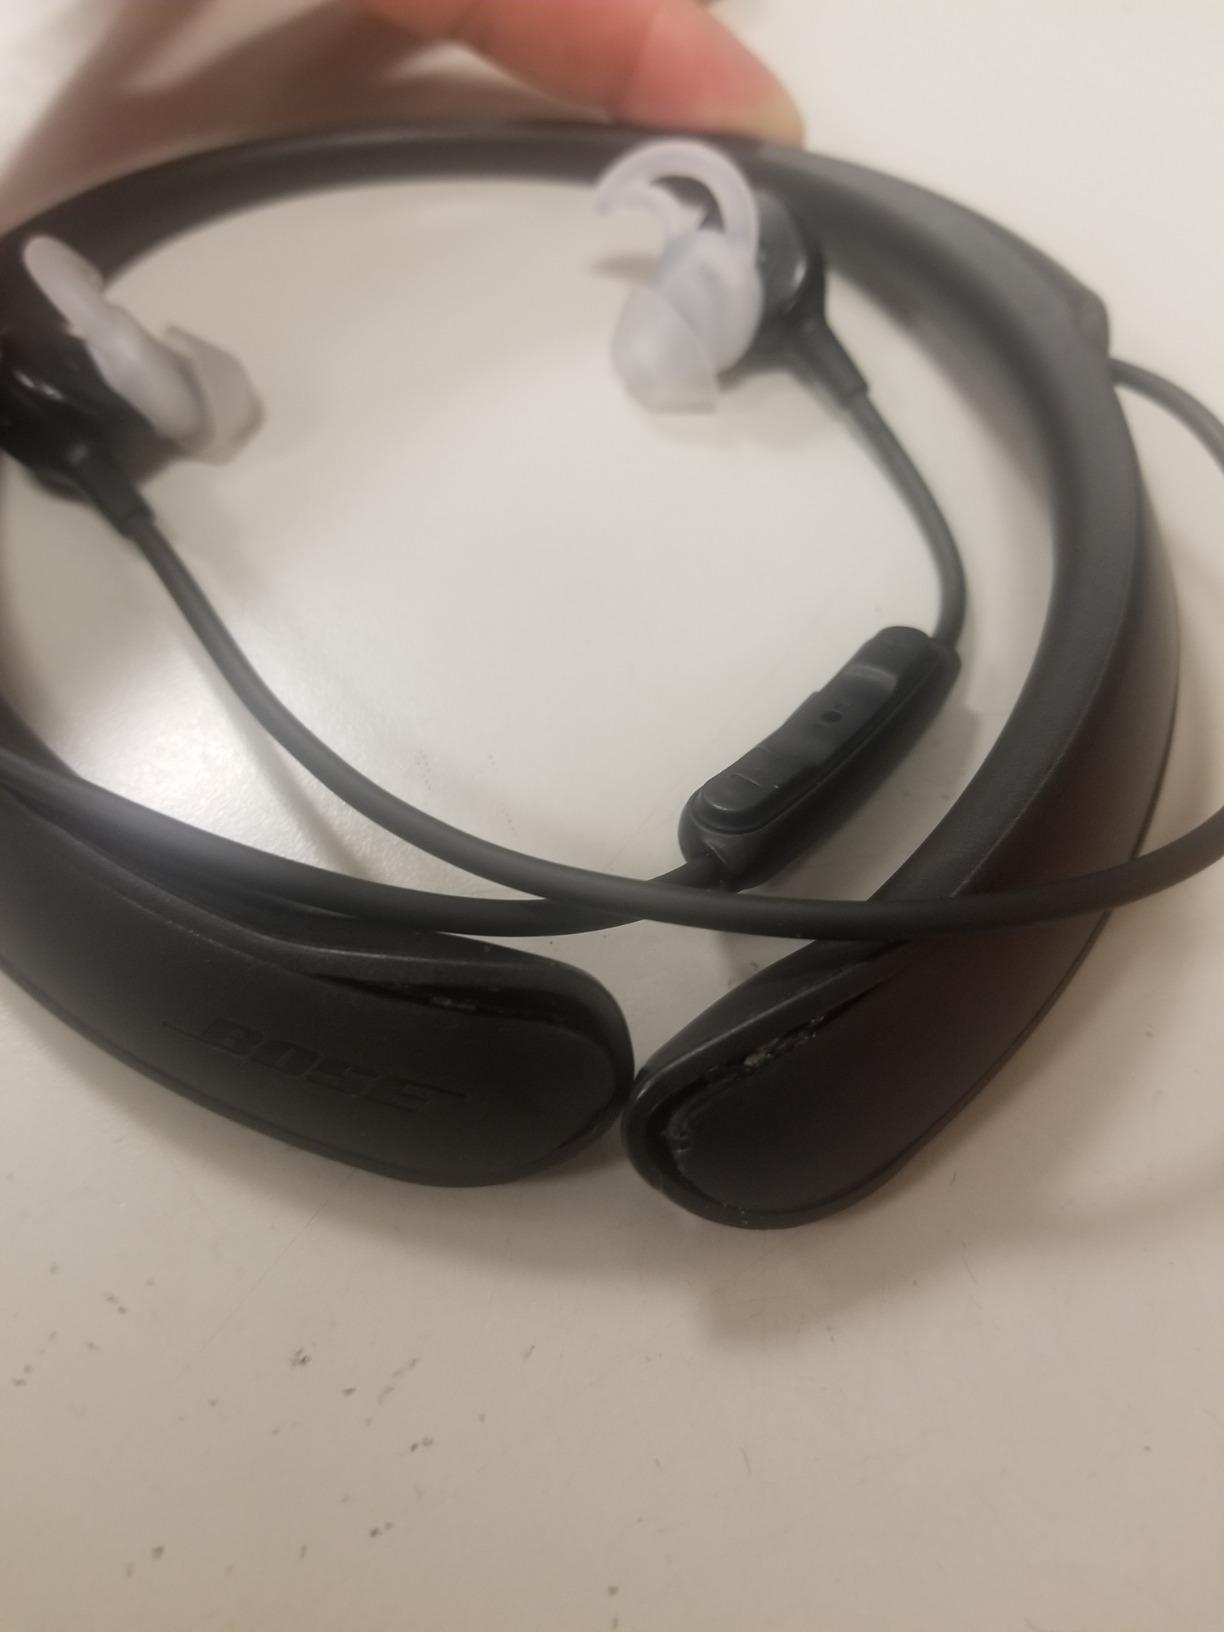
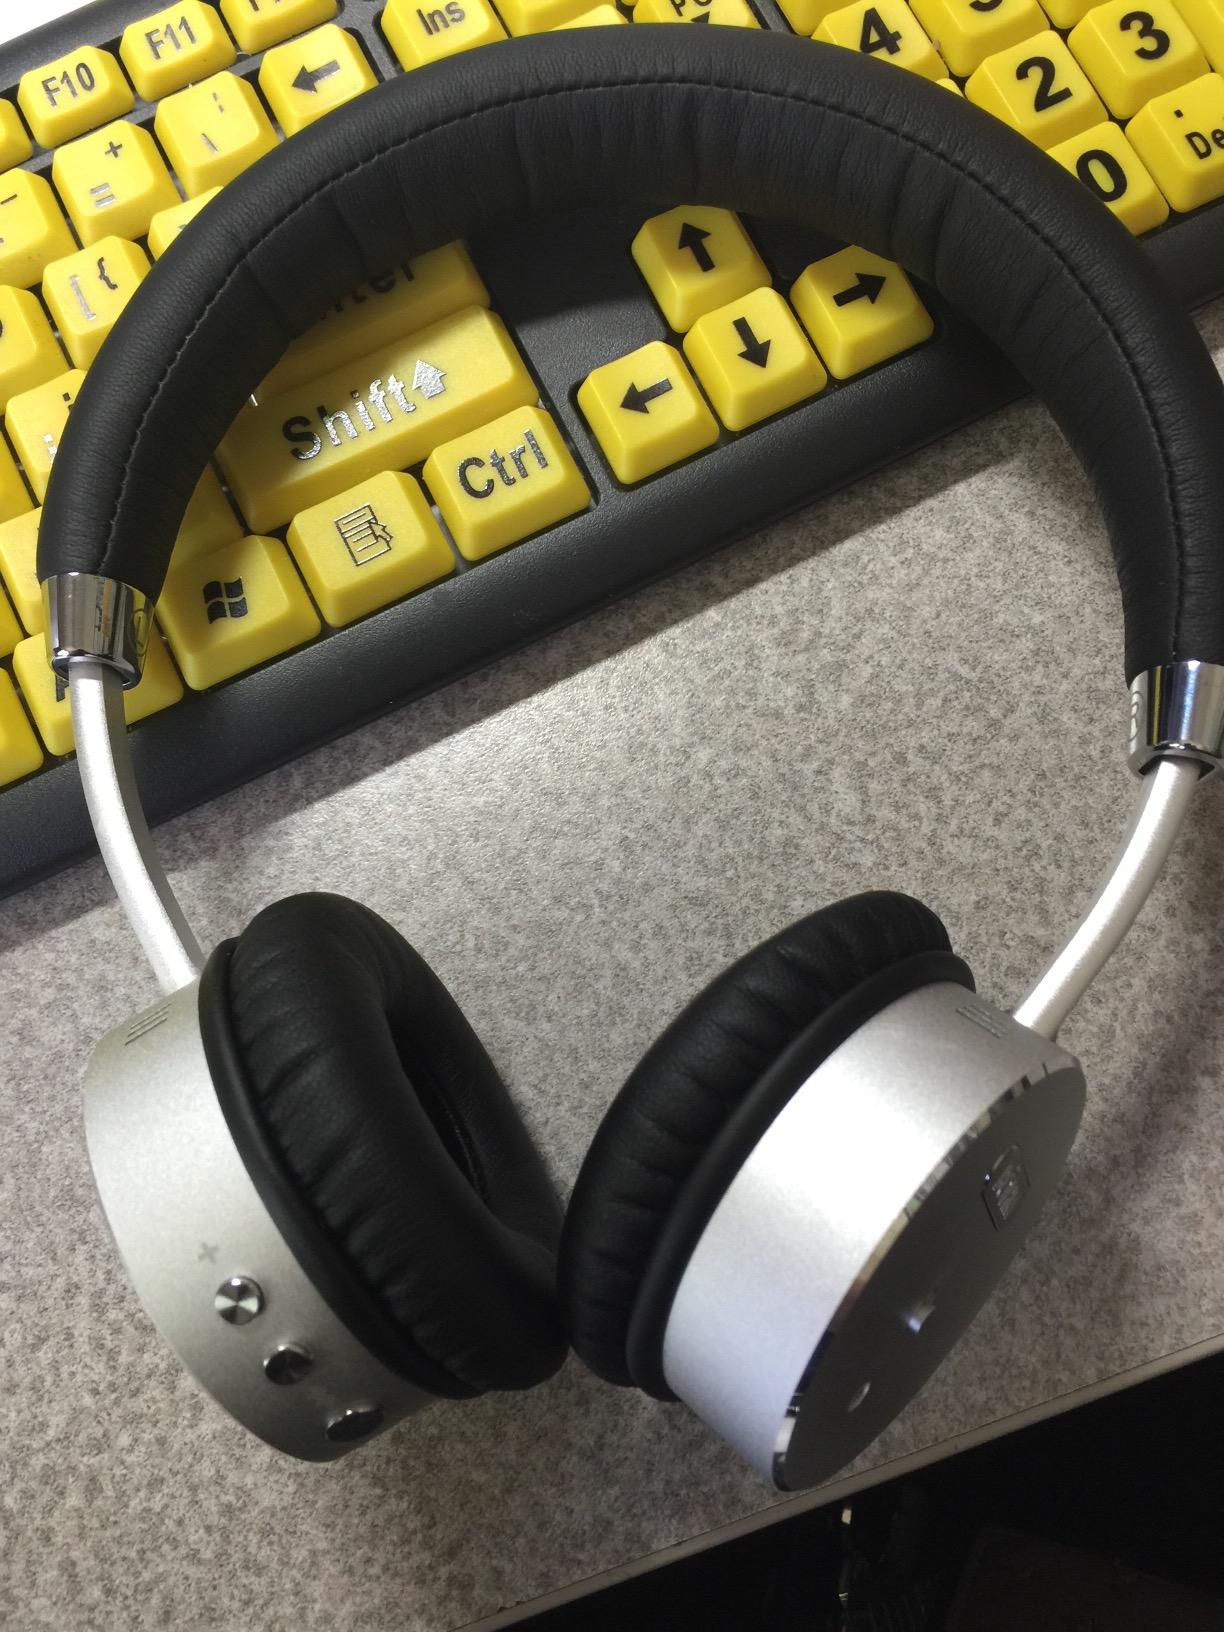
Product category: headphones
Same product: no